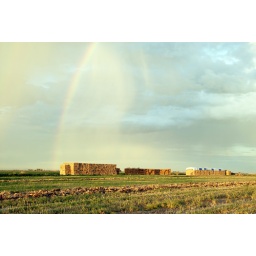
The setting sun over a Imperial Valley farm lights up the sky with a colorful rainbow.